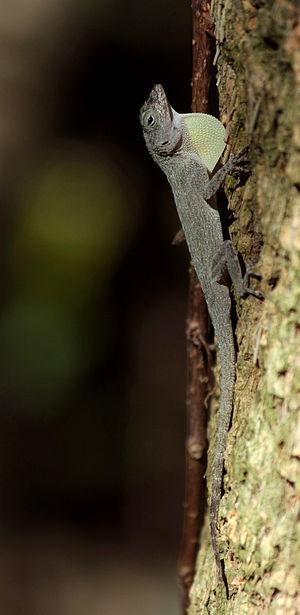
Un anolis écorce mâle (Anolis distichus) déployant son fanon gulaire.
Anolis distichus est une espèce de sauriens de la famille des Dactyloidae.